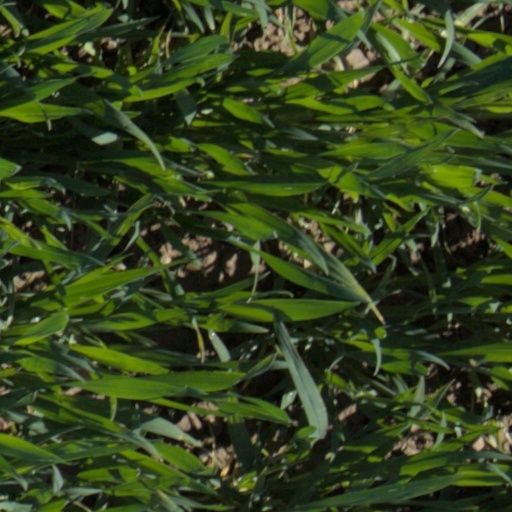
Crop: wheat